Xingming guizhi

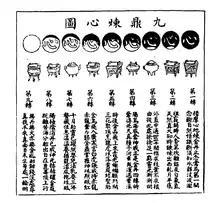
Nine Cauldrons Refine the Mind

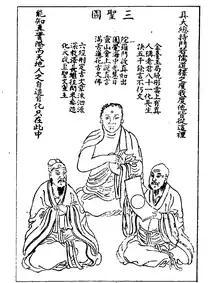
Three Sages (Confucius, Buddha, Laozi)

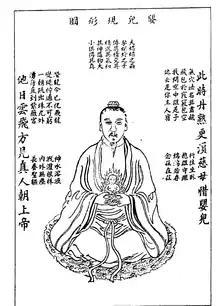
, Revealing the Sacred Embryo)

The syncretistic is notable for comprehensive explanations, numerous woodcut illustrations, and explicit depictions of the nine stages of transformation. The wide-ranging is praised by the historians of Chinese science Joseph Needham and Lu Gwei-djen as, "a treatise of substantial size which might be regarded as the of physiological alchemy []."